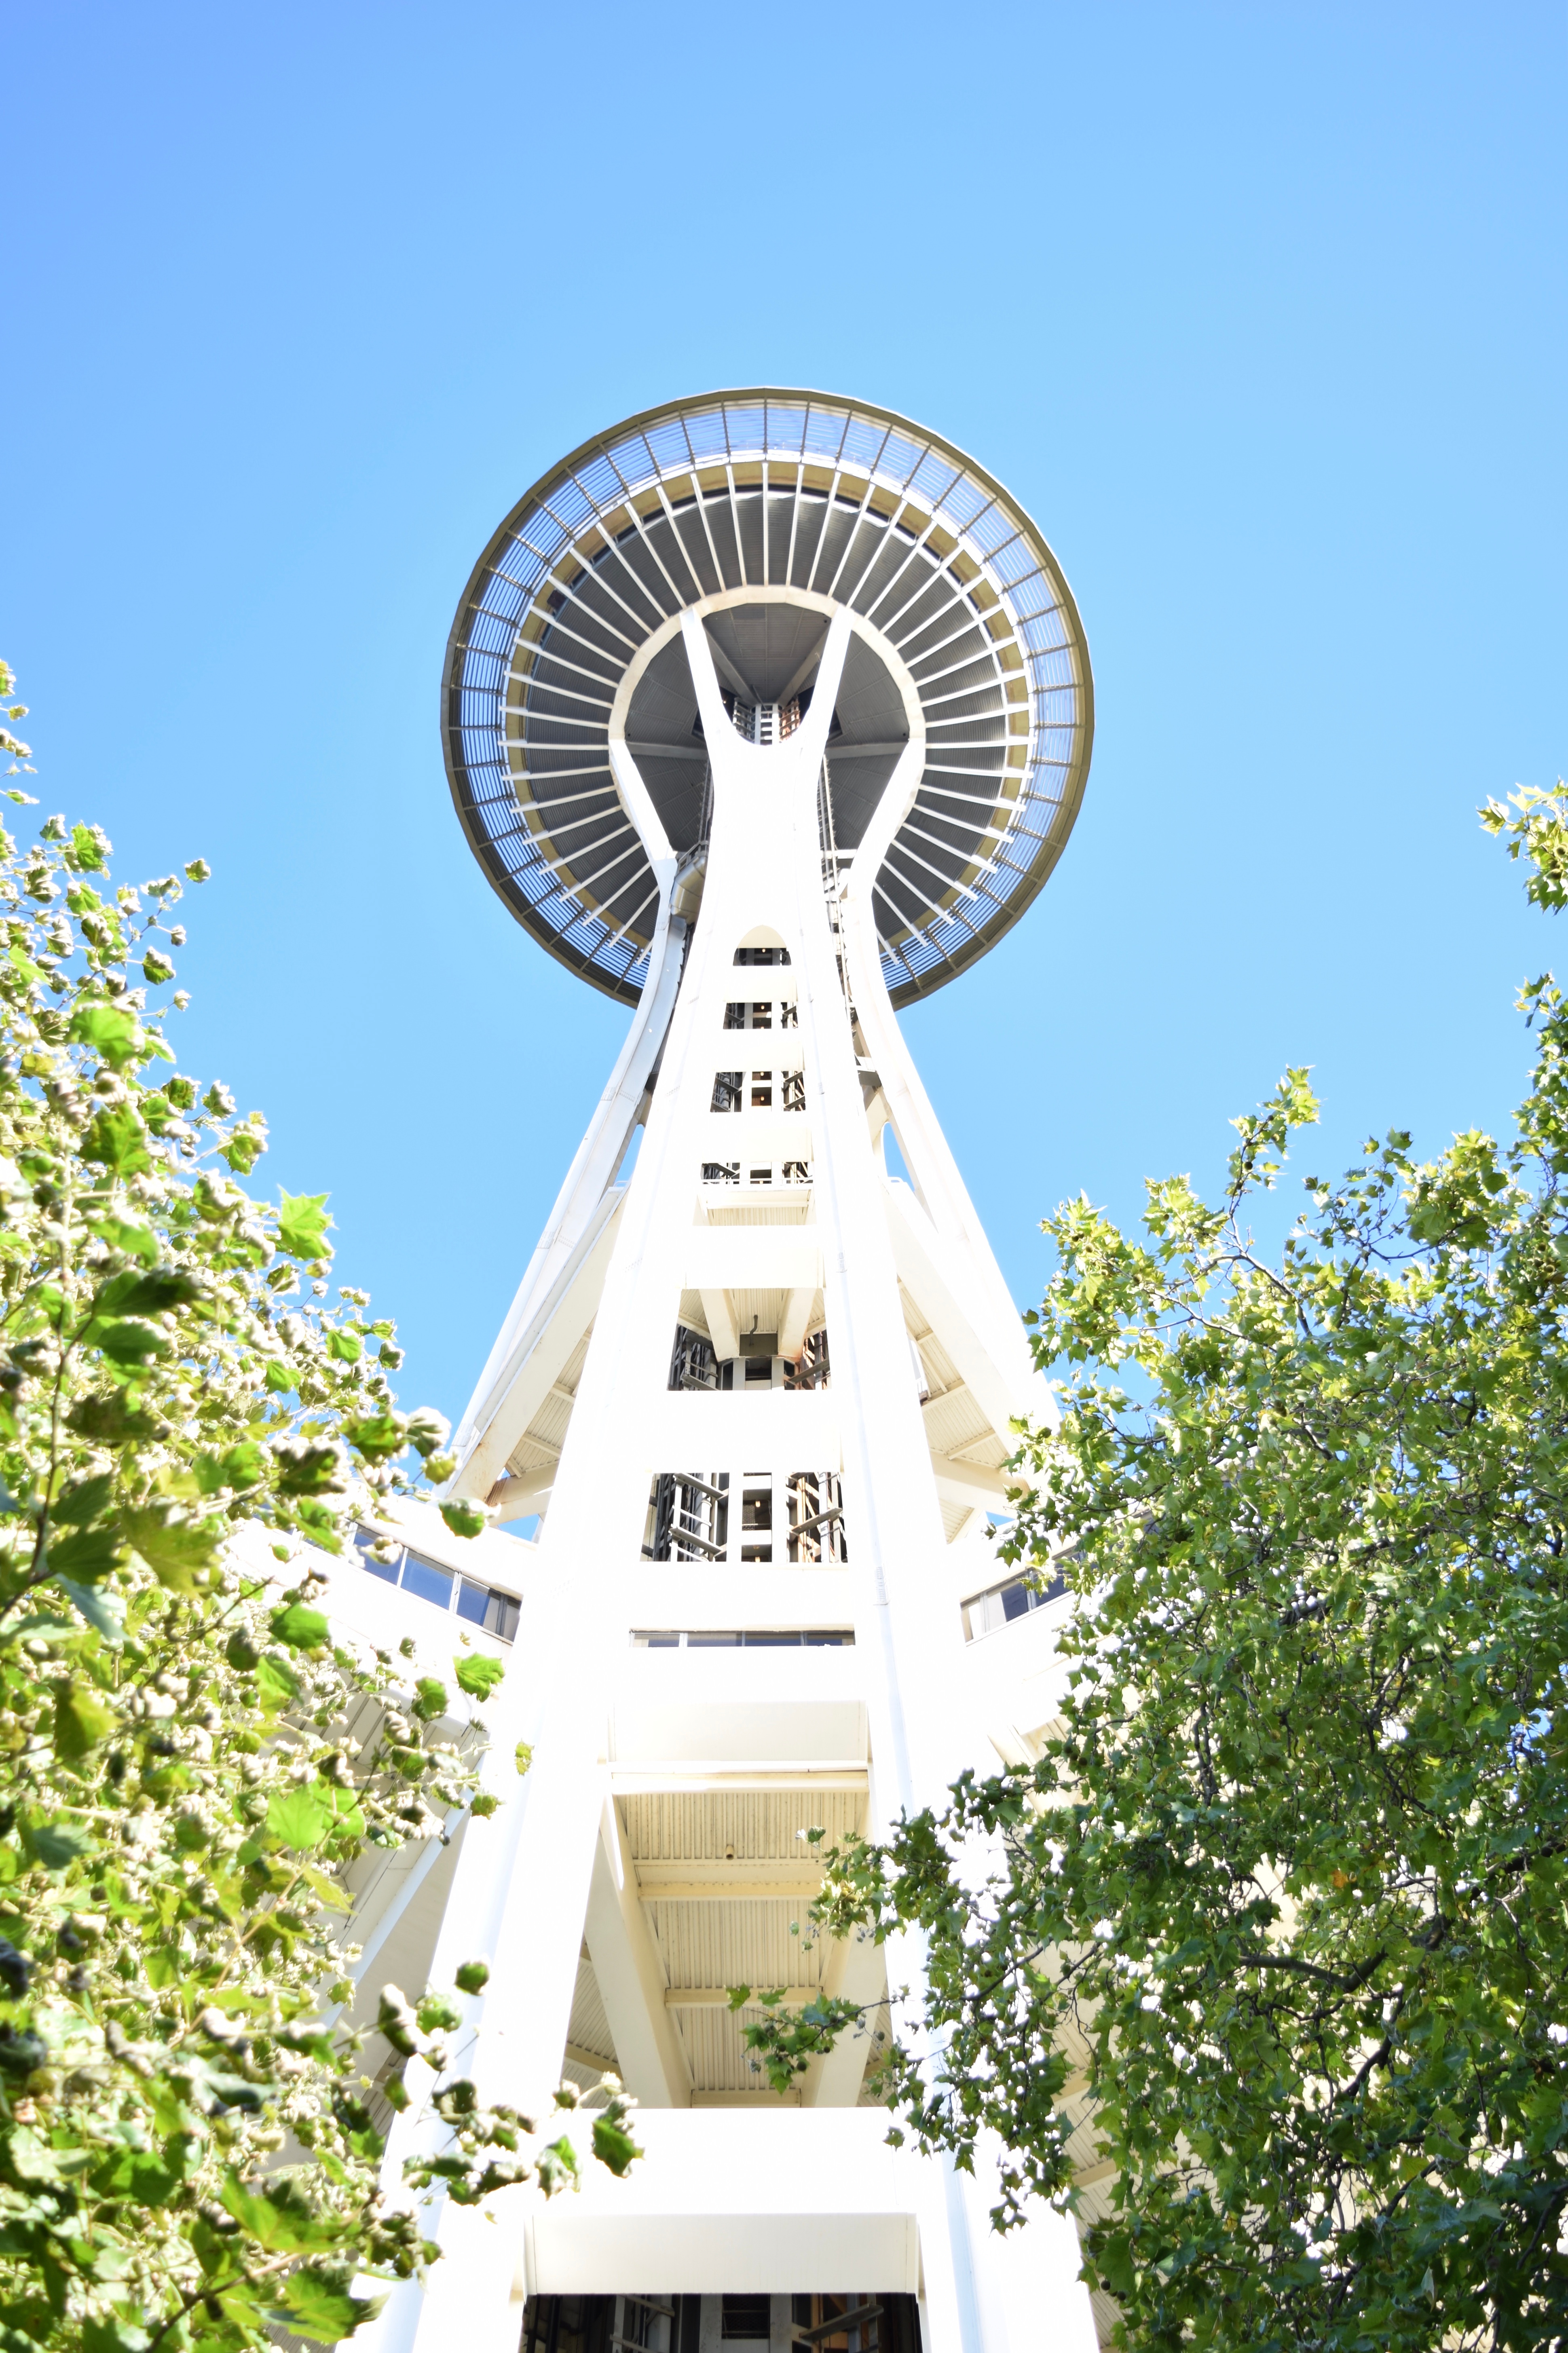
tower, landmark